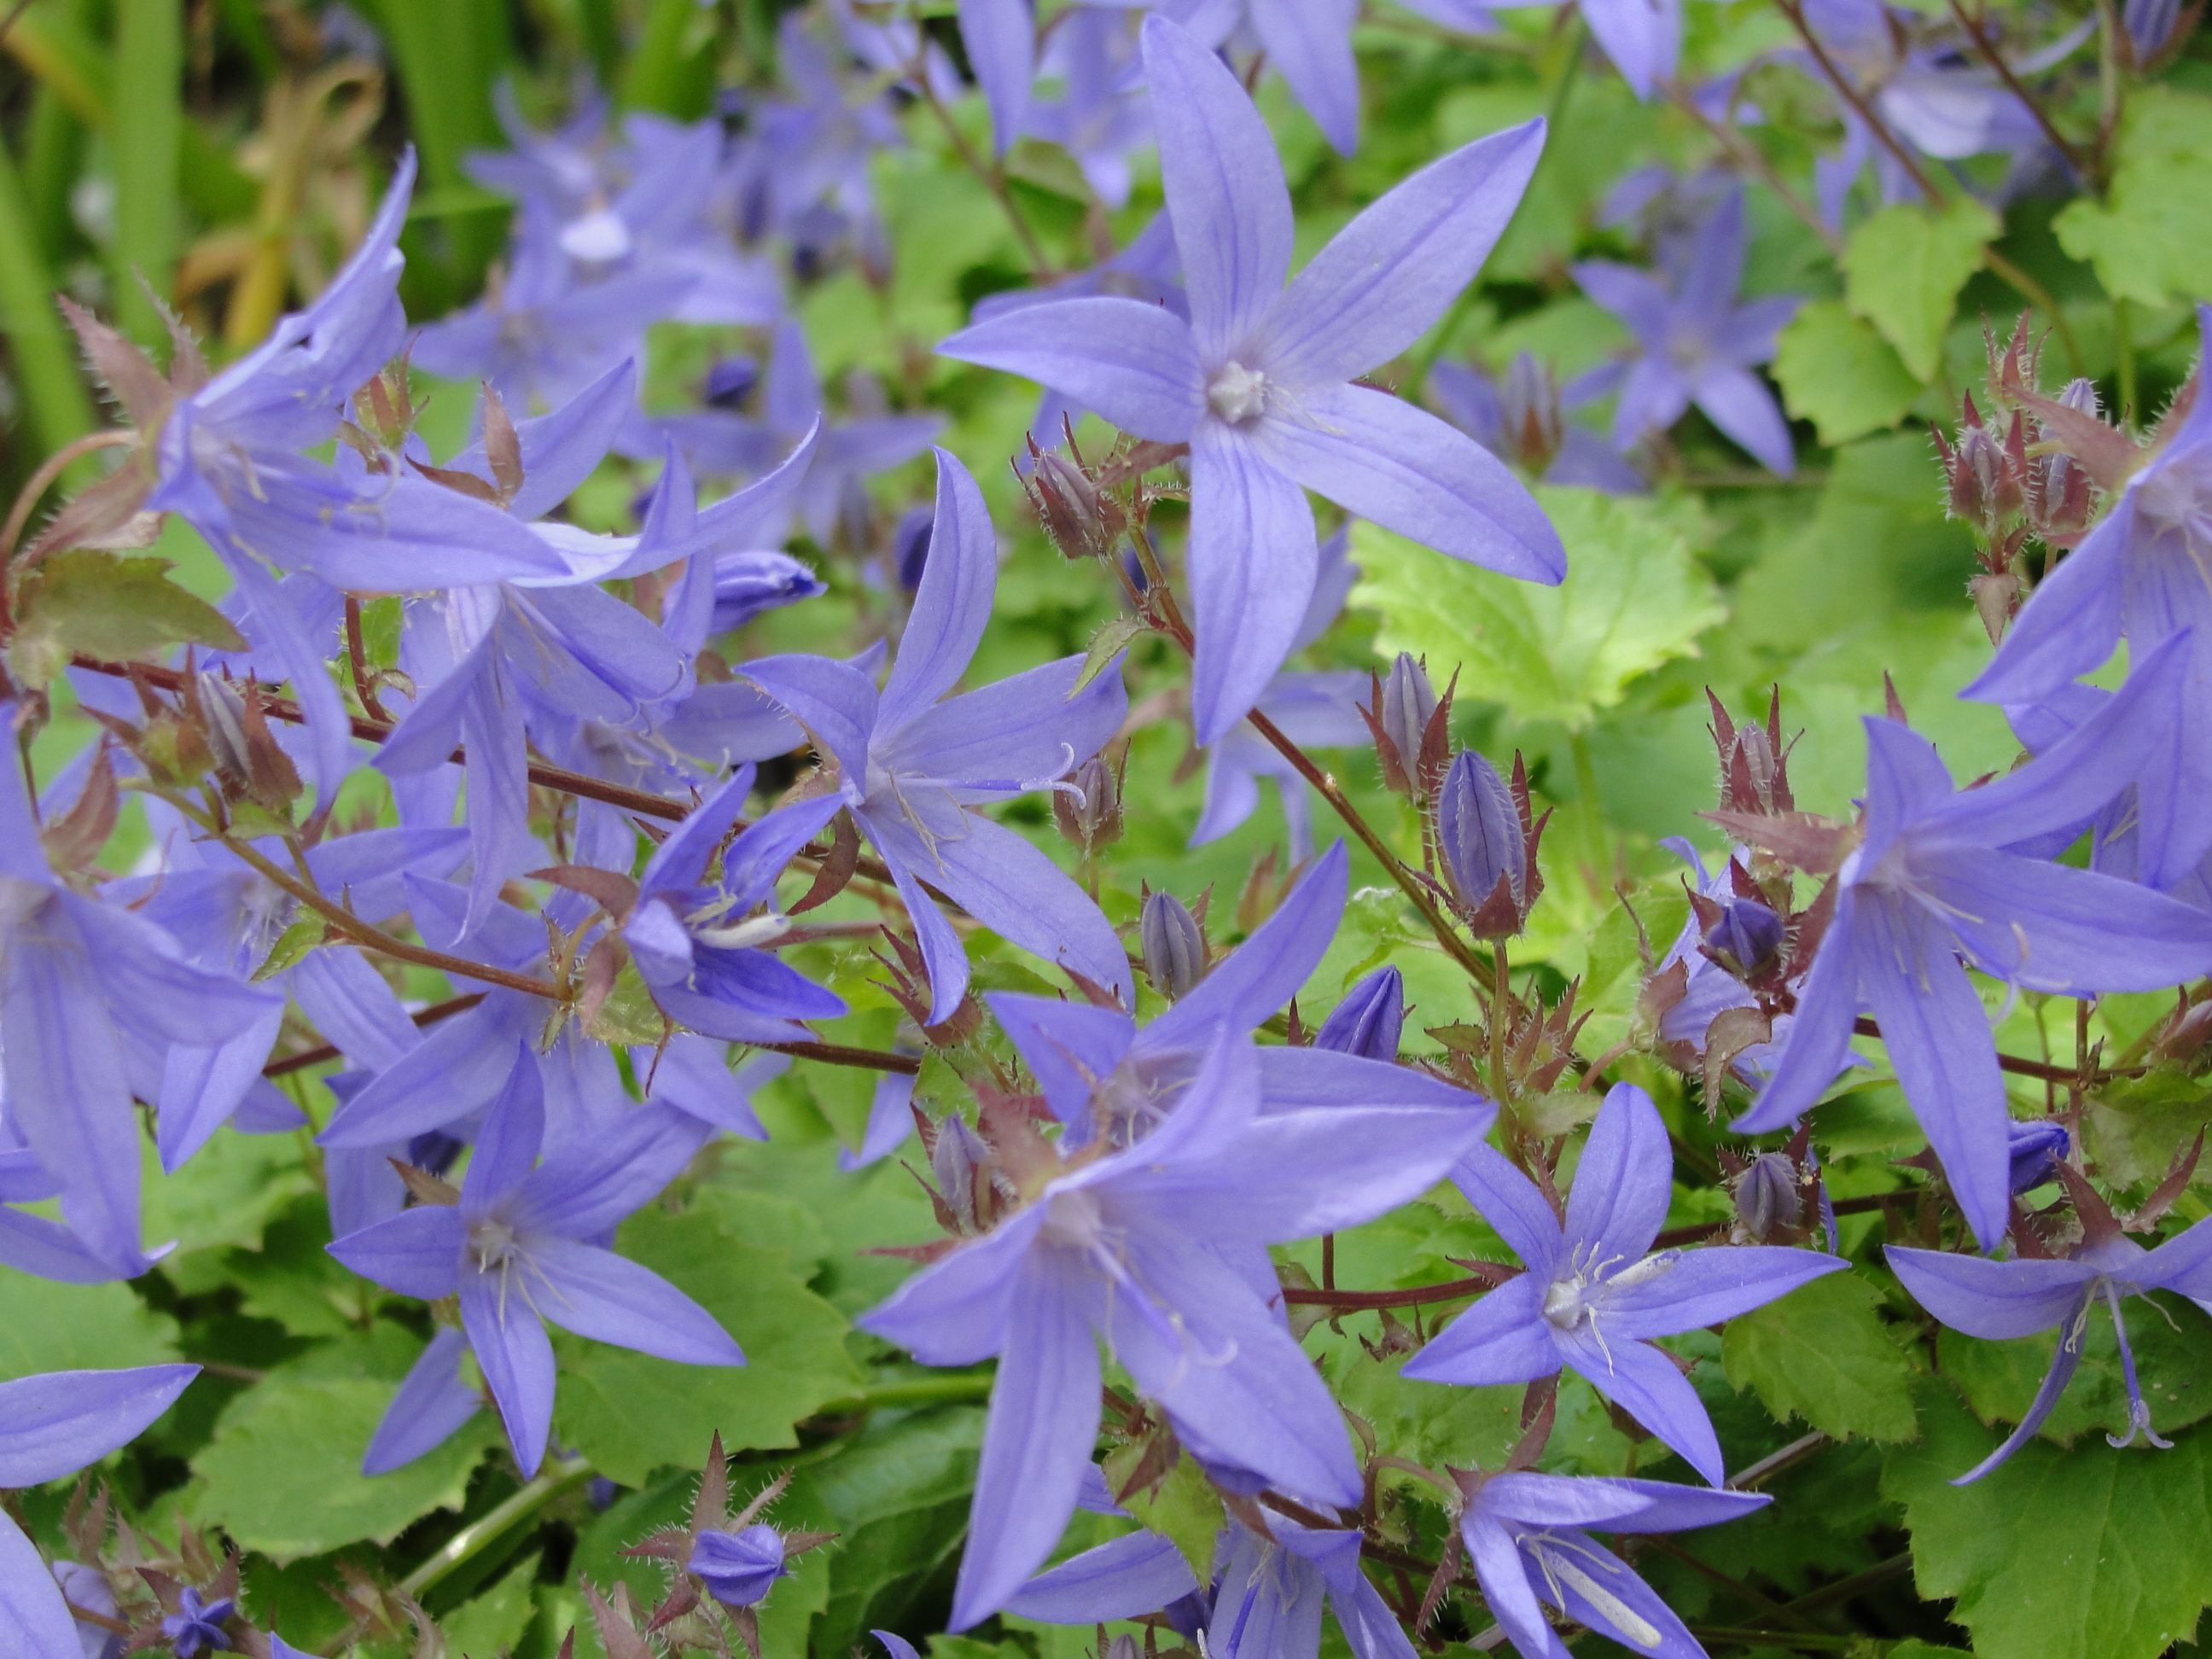
campanula, bellflower, flower, plant, flora, bellflower family, flowering plant, serbian bellflower, groundcover, harebell, clematis